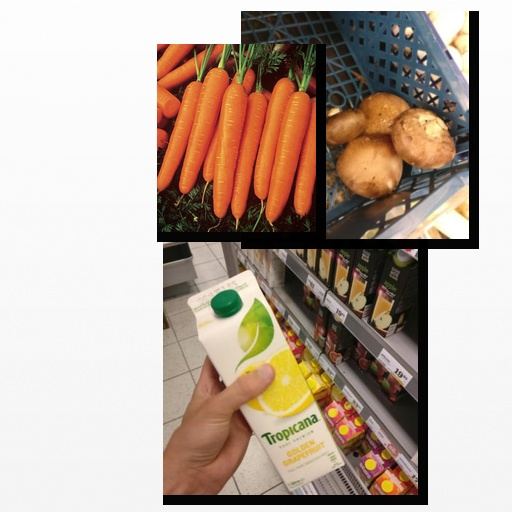
Food items: mushroom, carrot, grapefruit_juice